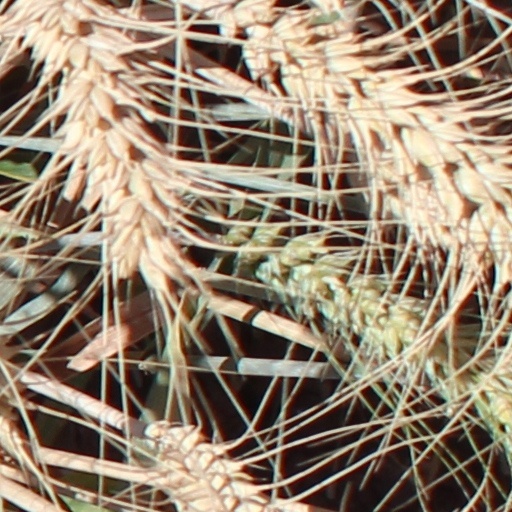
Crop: wheat